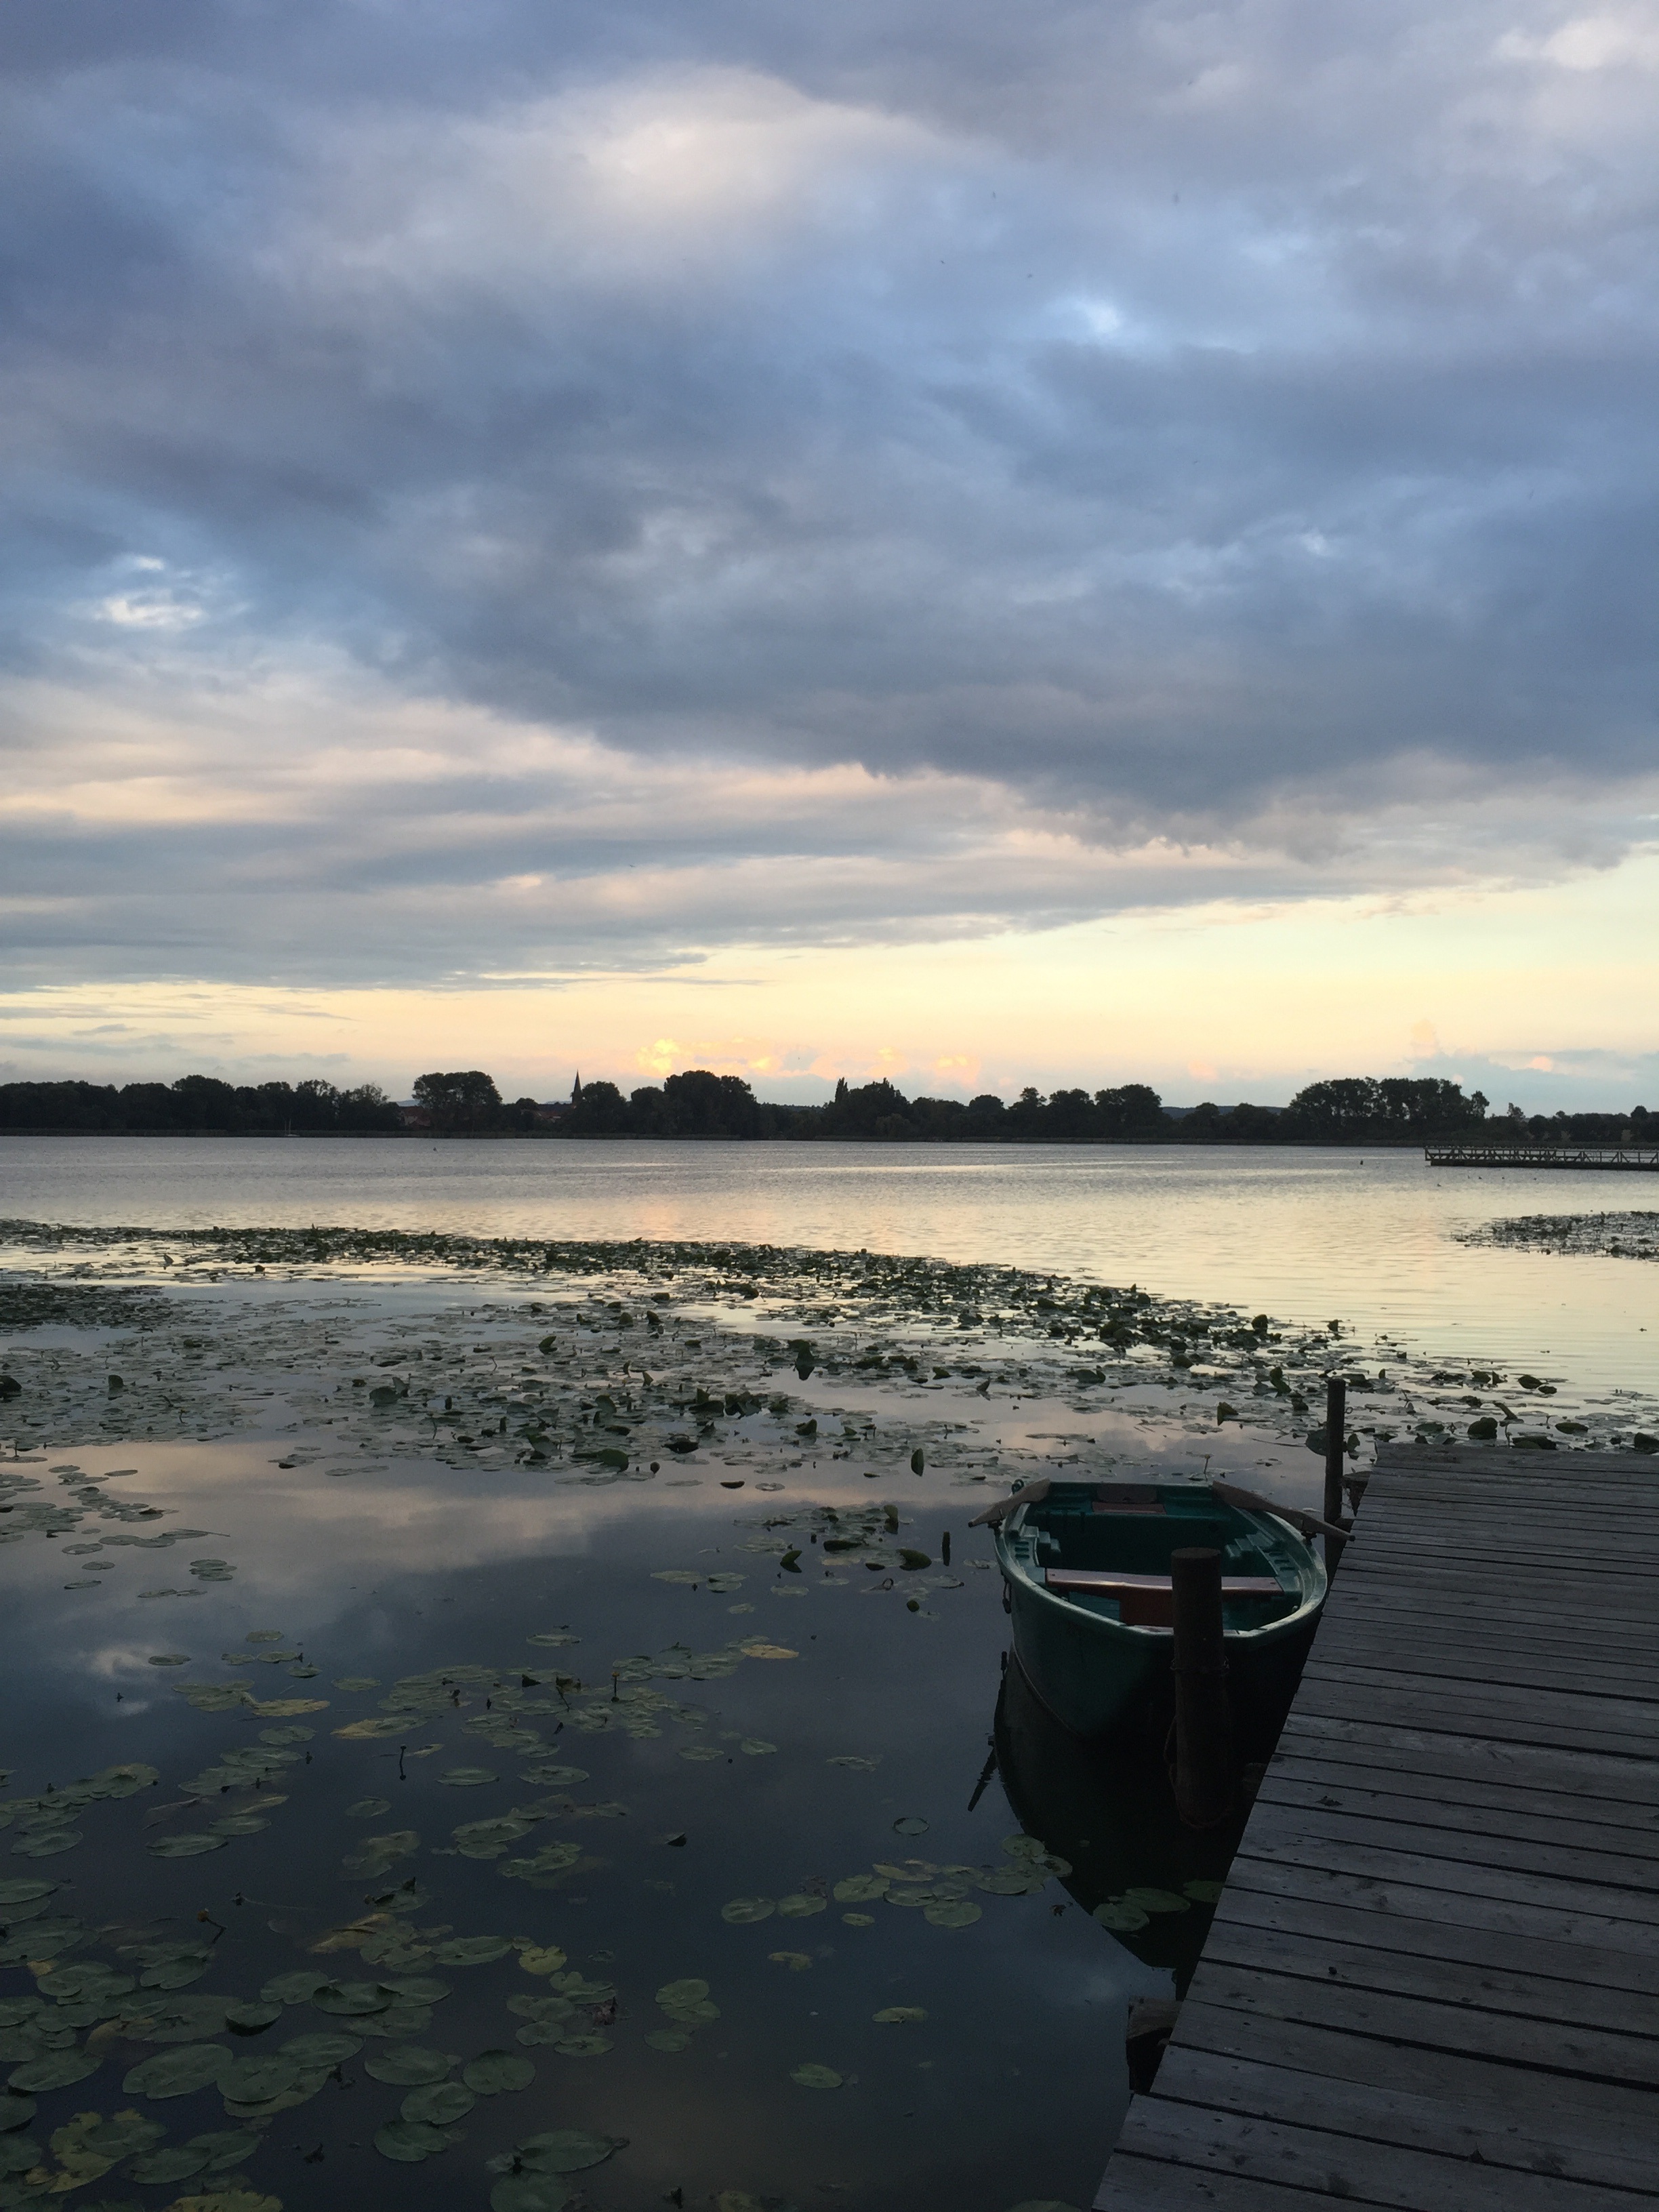
beach, landscape, sea, coast, tree, water, nature, sand, ocean, horizon, cloud, sky, sunrise, sunset, sunlight, morning, shore, wave, lake, dawn, panorama, summer, dusk, evening, reflection, vehicle, weather, bay, blue, body of water, art, clouds, mood, mudflat, wind wave